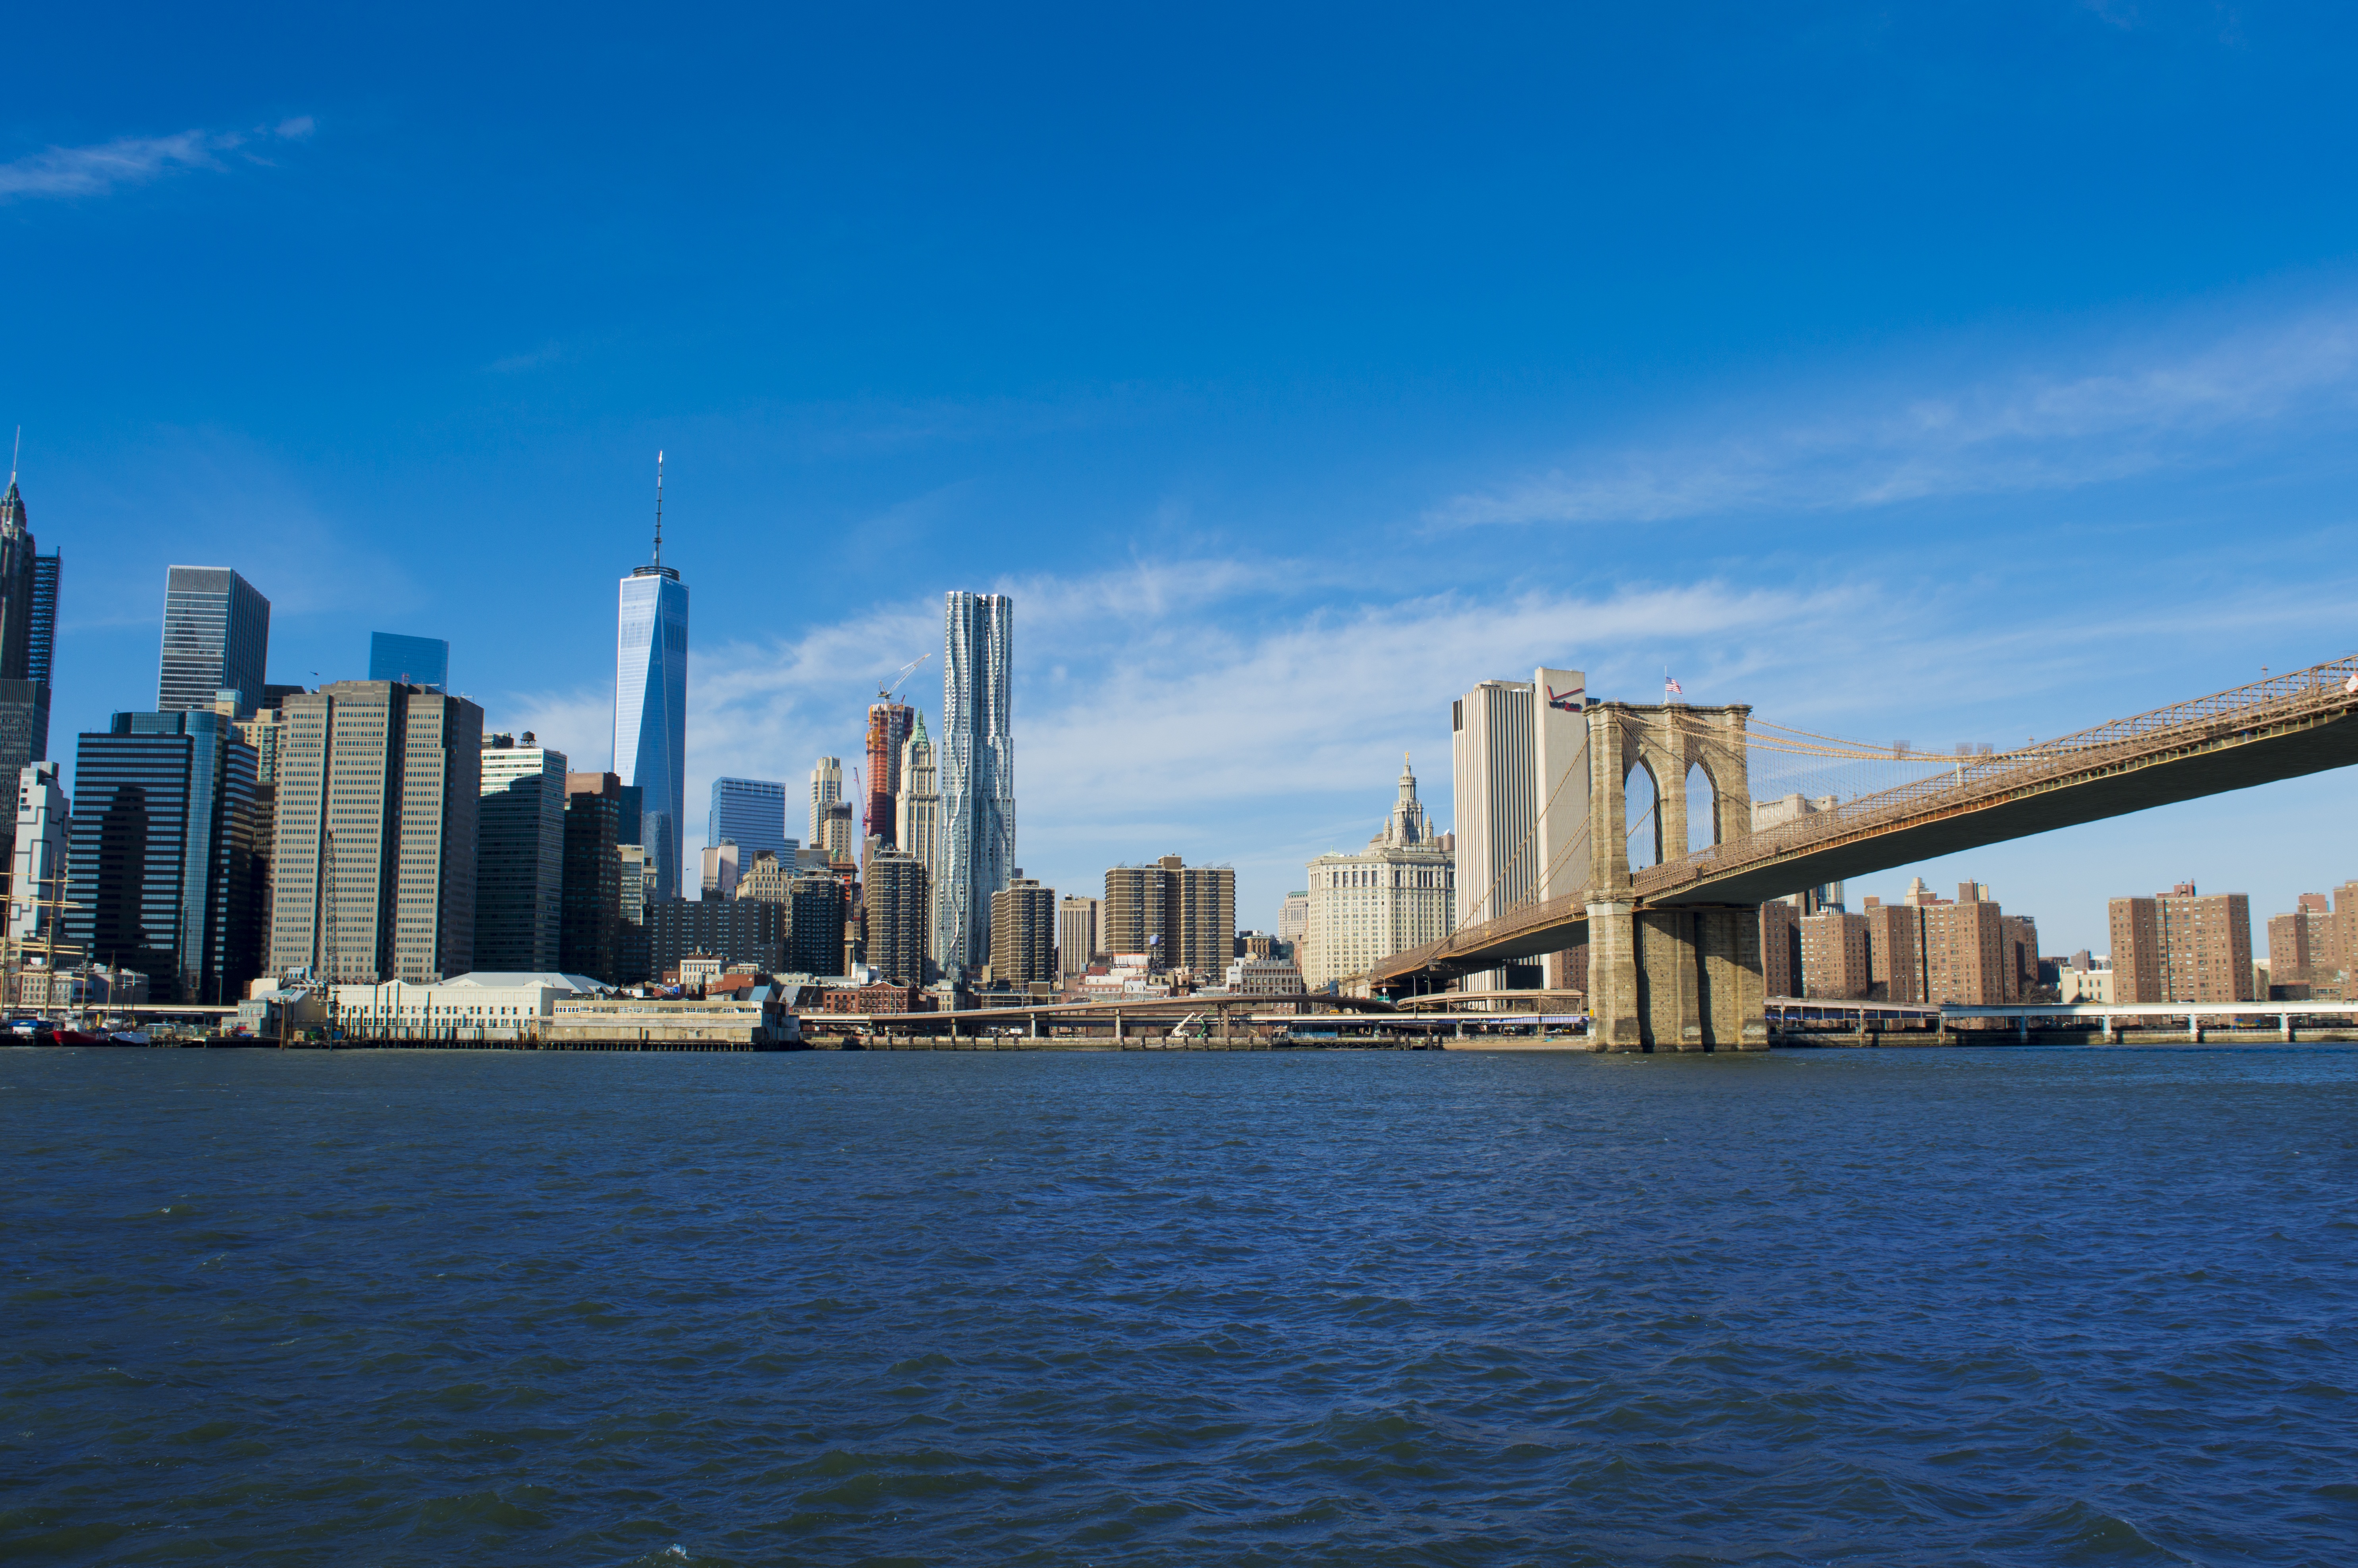
horizon, dock, architecture, sky, bridge, skyline, view, building, city, skyscraper, urban, river, manhattan, new york city, cityscape, downtown, tourist, travel, dusk, panoramic, reflection, nyc, usa, america, office, landmark, harbor, brooklyn, business, tourism, waterway, new, state, famous, york, midtown, financial, metropolis, human settlement